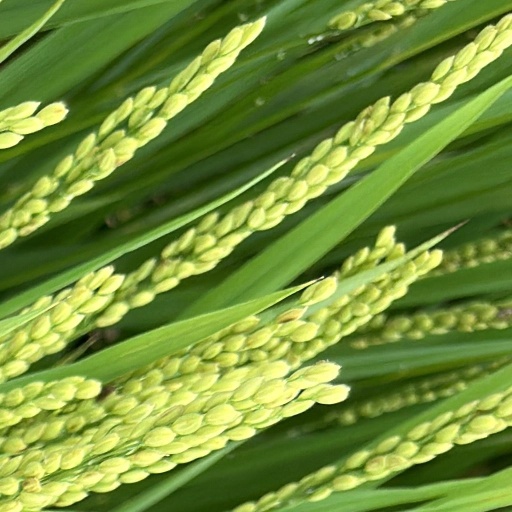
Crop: rice